American Signal Corporation

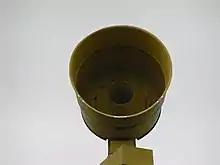
Head Shot of a P-50. The small tube is the air intake. The "fluting" around the bottom of the chopper is the air exit.

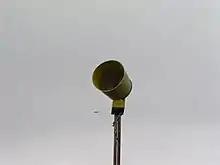
A pole mounted ACA P-50 in The Colony, TX.

After going bankrupt in November 1992 and being sold to a new owner, the company changed its name and the names of its sirens in production.